Everybody Knows (film)

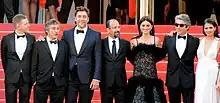
Cast and director at the 2018 Cannes Film Festival

On review aggregator website Rotten Tomatoes, the film holds an approval rating of based on reviews, and an average rating of . The "Critics Consensus" says: ""Everybody Knows" is somewhat less than the sum of its parts despite the efforts of an outstanding cast - and a disappointing step back for writer-director Asghar Farhadi." On the aggregator Metacritic, the film has a weighted average score of 68 out of 100, based on 16 critics, indicating "generally favorable reviews".